Persecution of Uyghurs in China

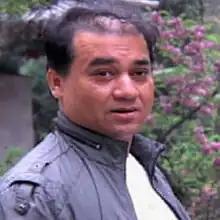
Uyghur economist Ilham Tohti

Mosques, Muslim shrines, and cemeteries in Xinjiang have been the target of systematic destruction. An estimated 16,000 mosques have been destroyed or damaged, minarets have been knocked down and "decorative features scrubbed away or painted over".